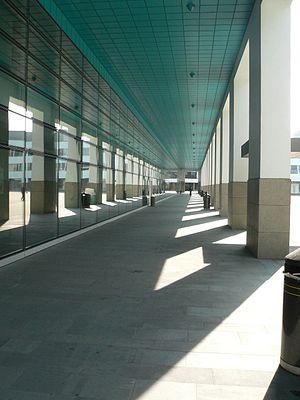
L’École polytechnique fédérale de Lausanne est une université technique, spécialisée dans le domaine de la science et de la technologie, située à Lausanne, en Suisse, et fondée en 1853 sous le nom d’École spéciale de Lausanne.